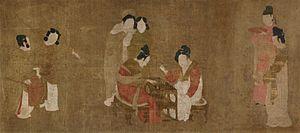
Zhou Fang ou Chou Fang ou Tcheou Fang, surnom: Zhonglong et Jingyuan est un peintre chinois des VIIIᵉ – IXᵉ siècles originaire de Changan.